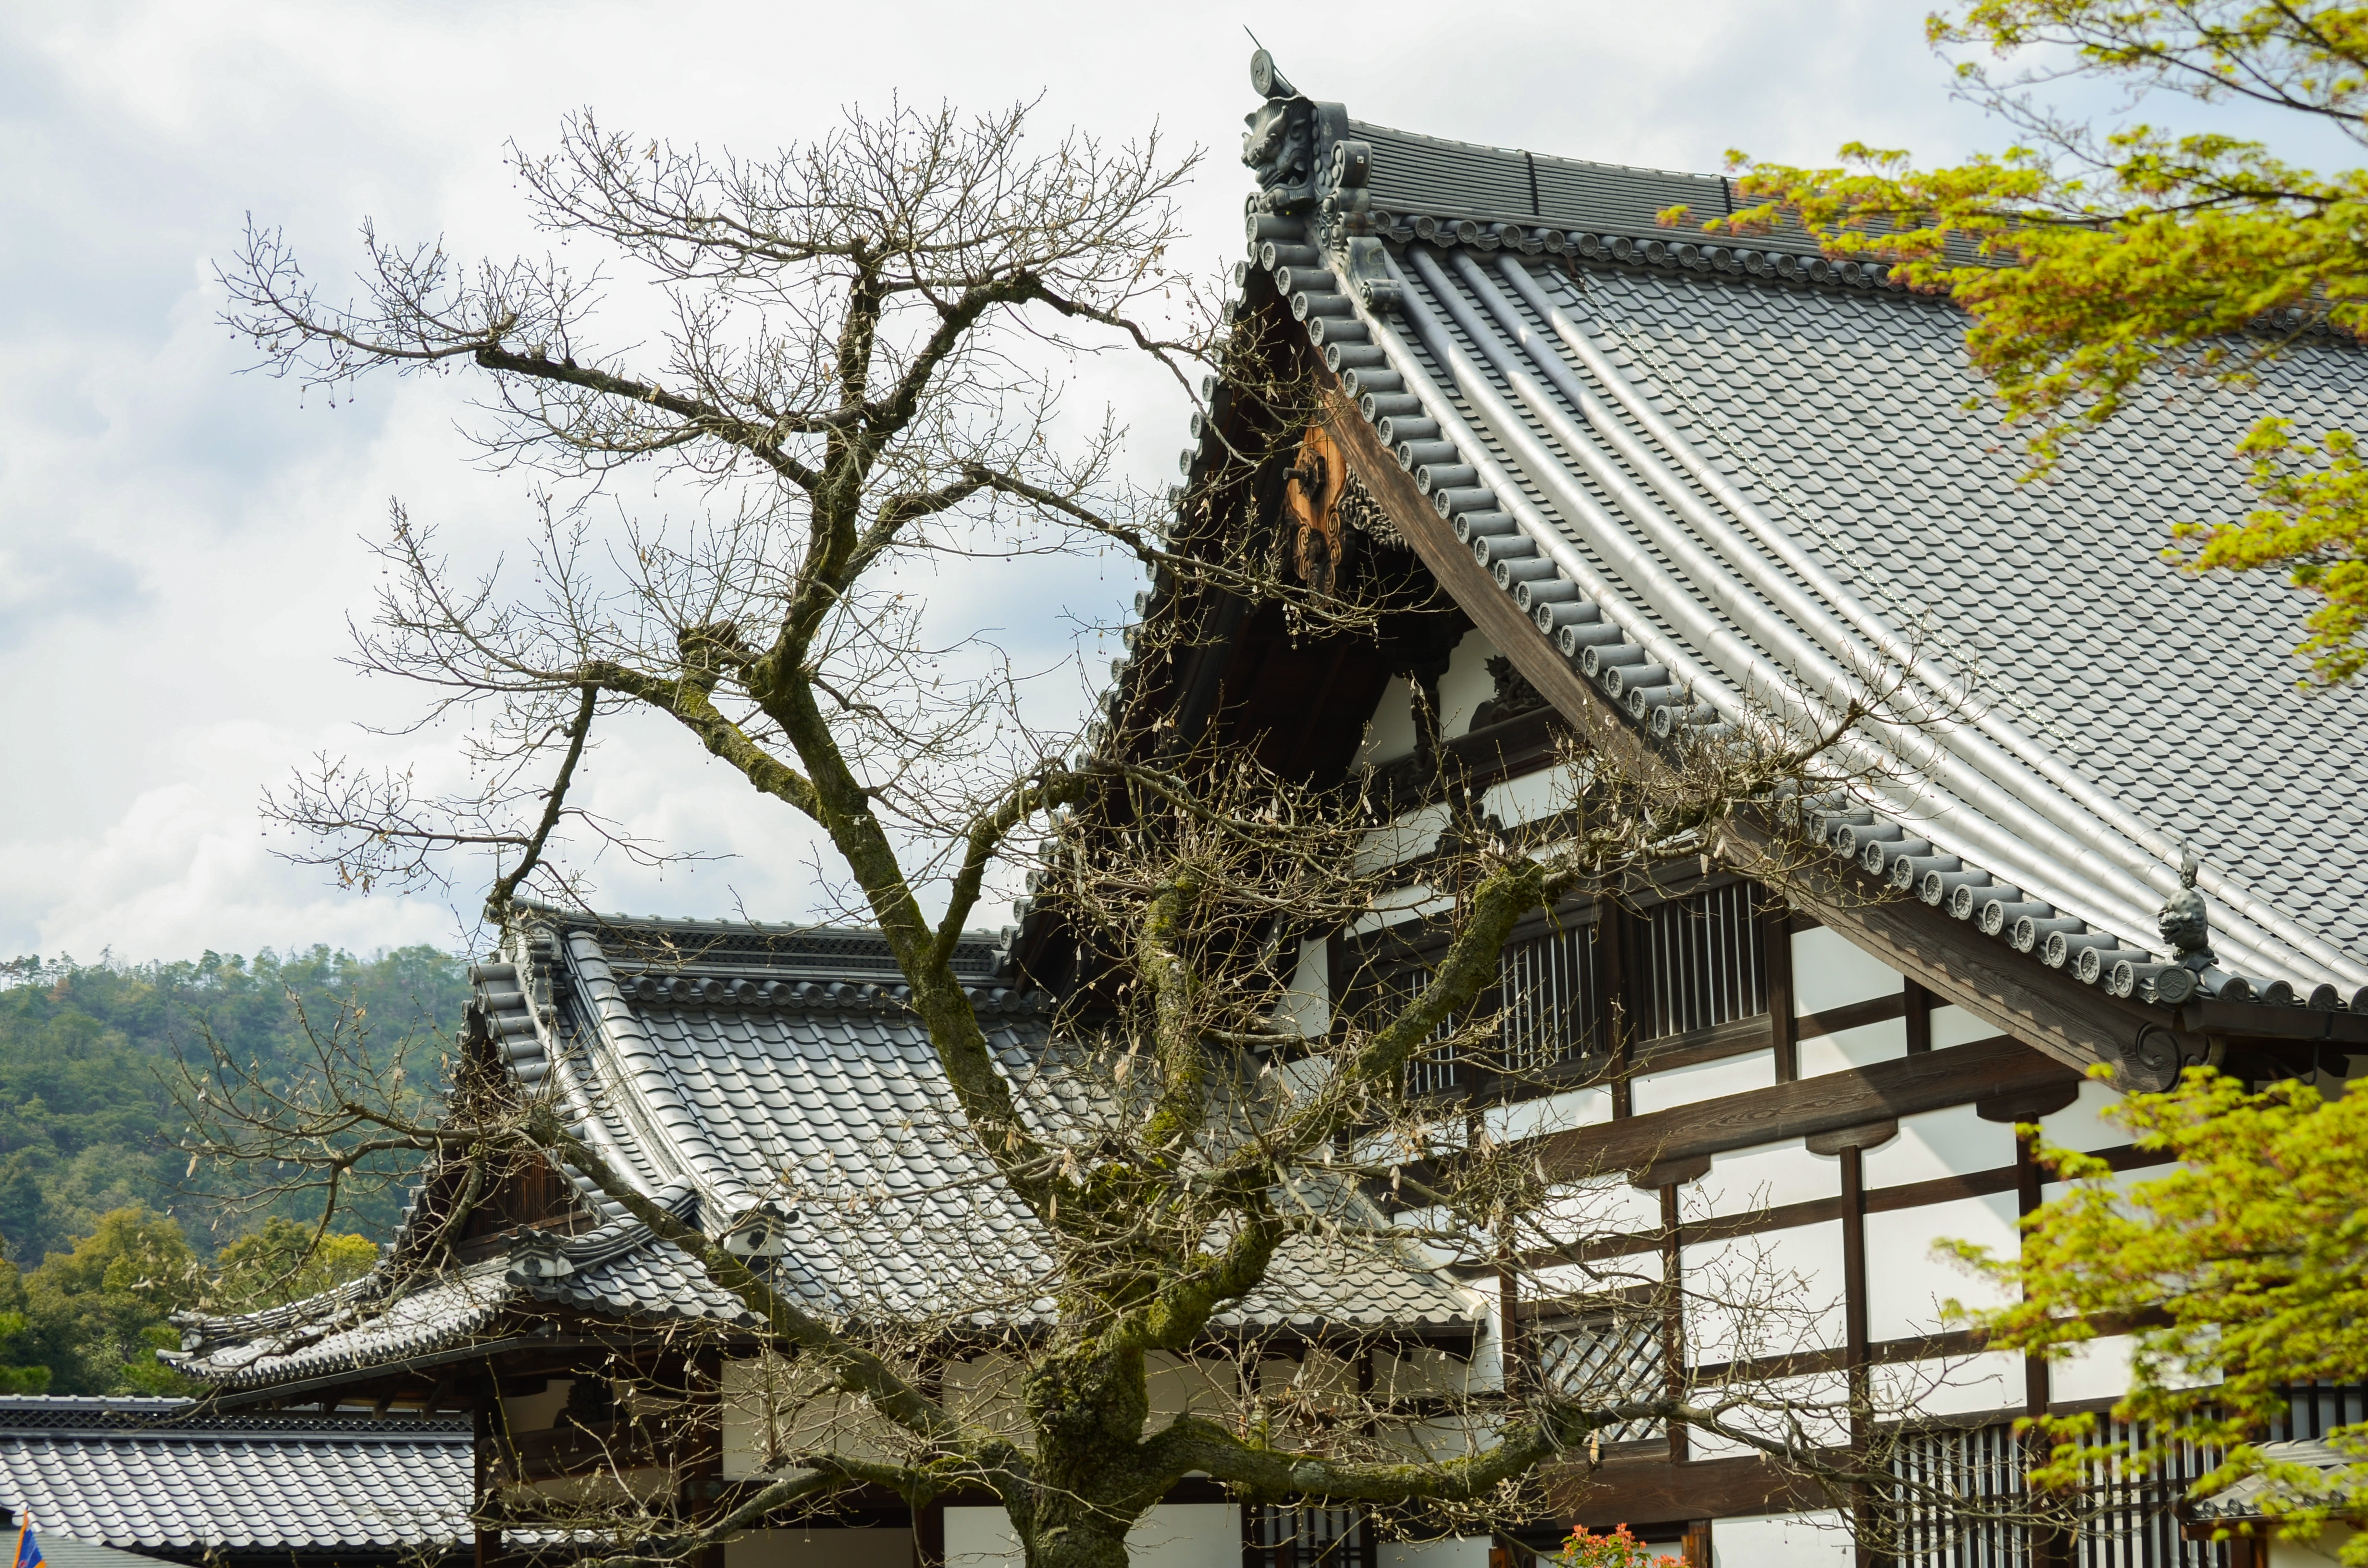
architecture, roof, building, autumn, park, landmark, japan, place of worship, temple, shrine, beauty, kyoto, chinese architecture, wat, the temple, shinto shrine